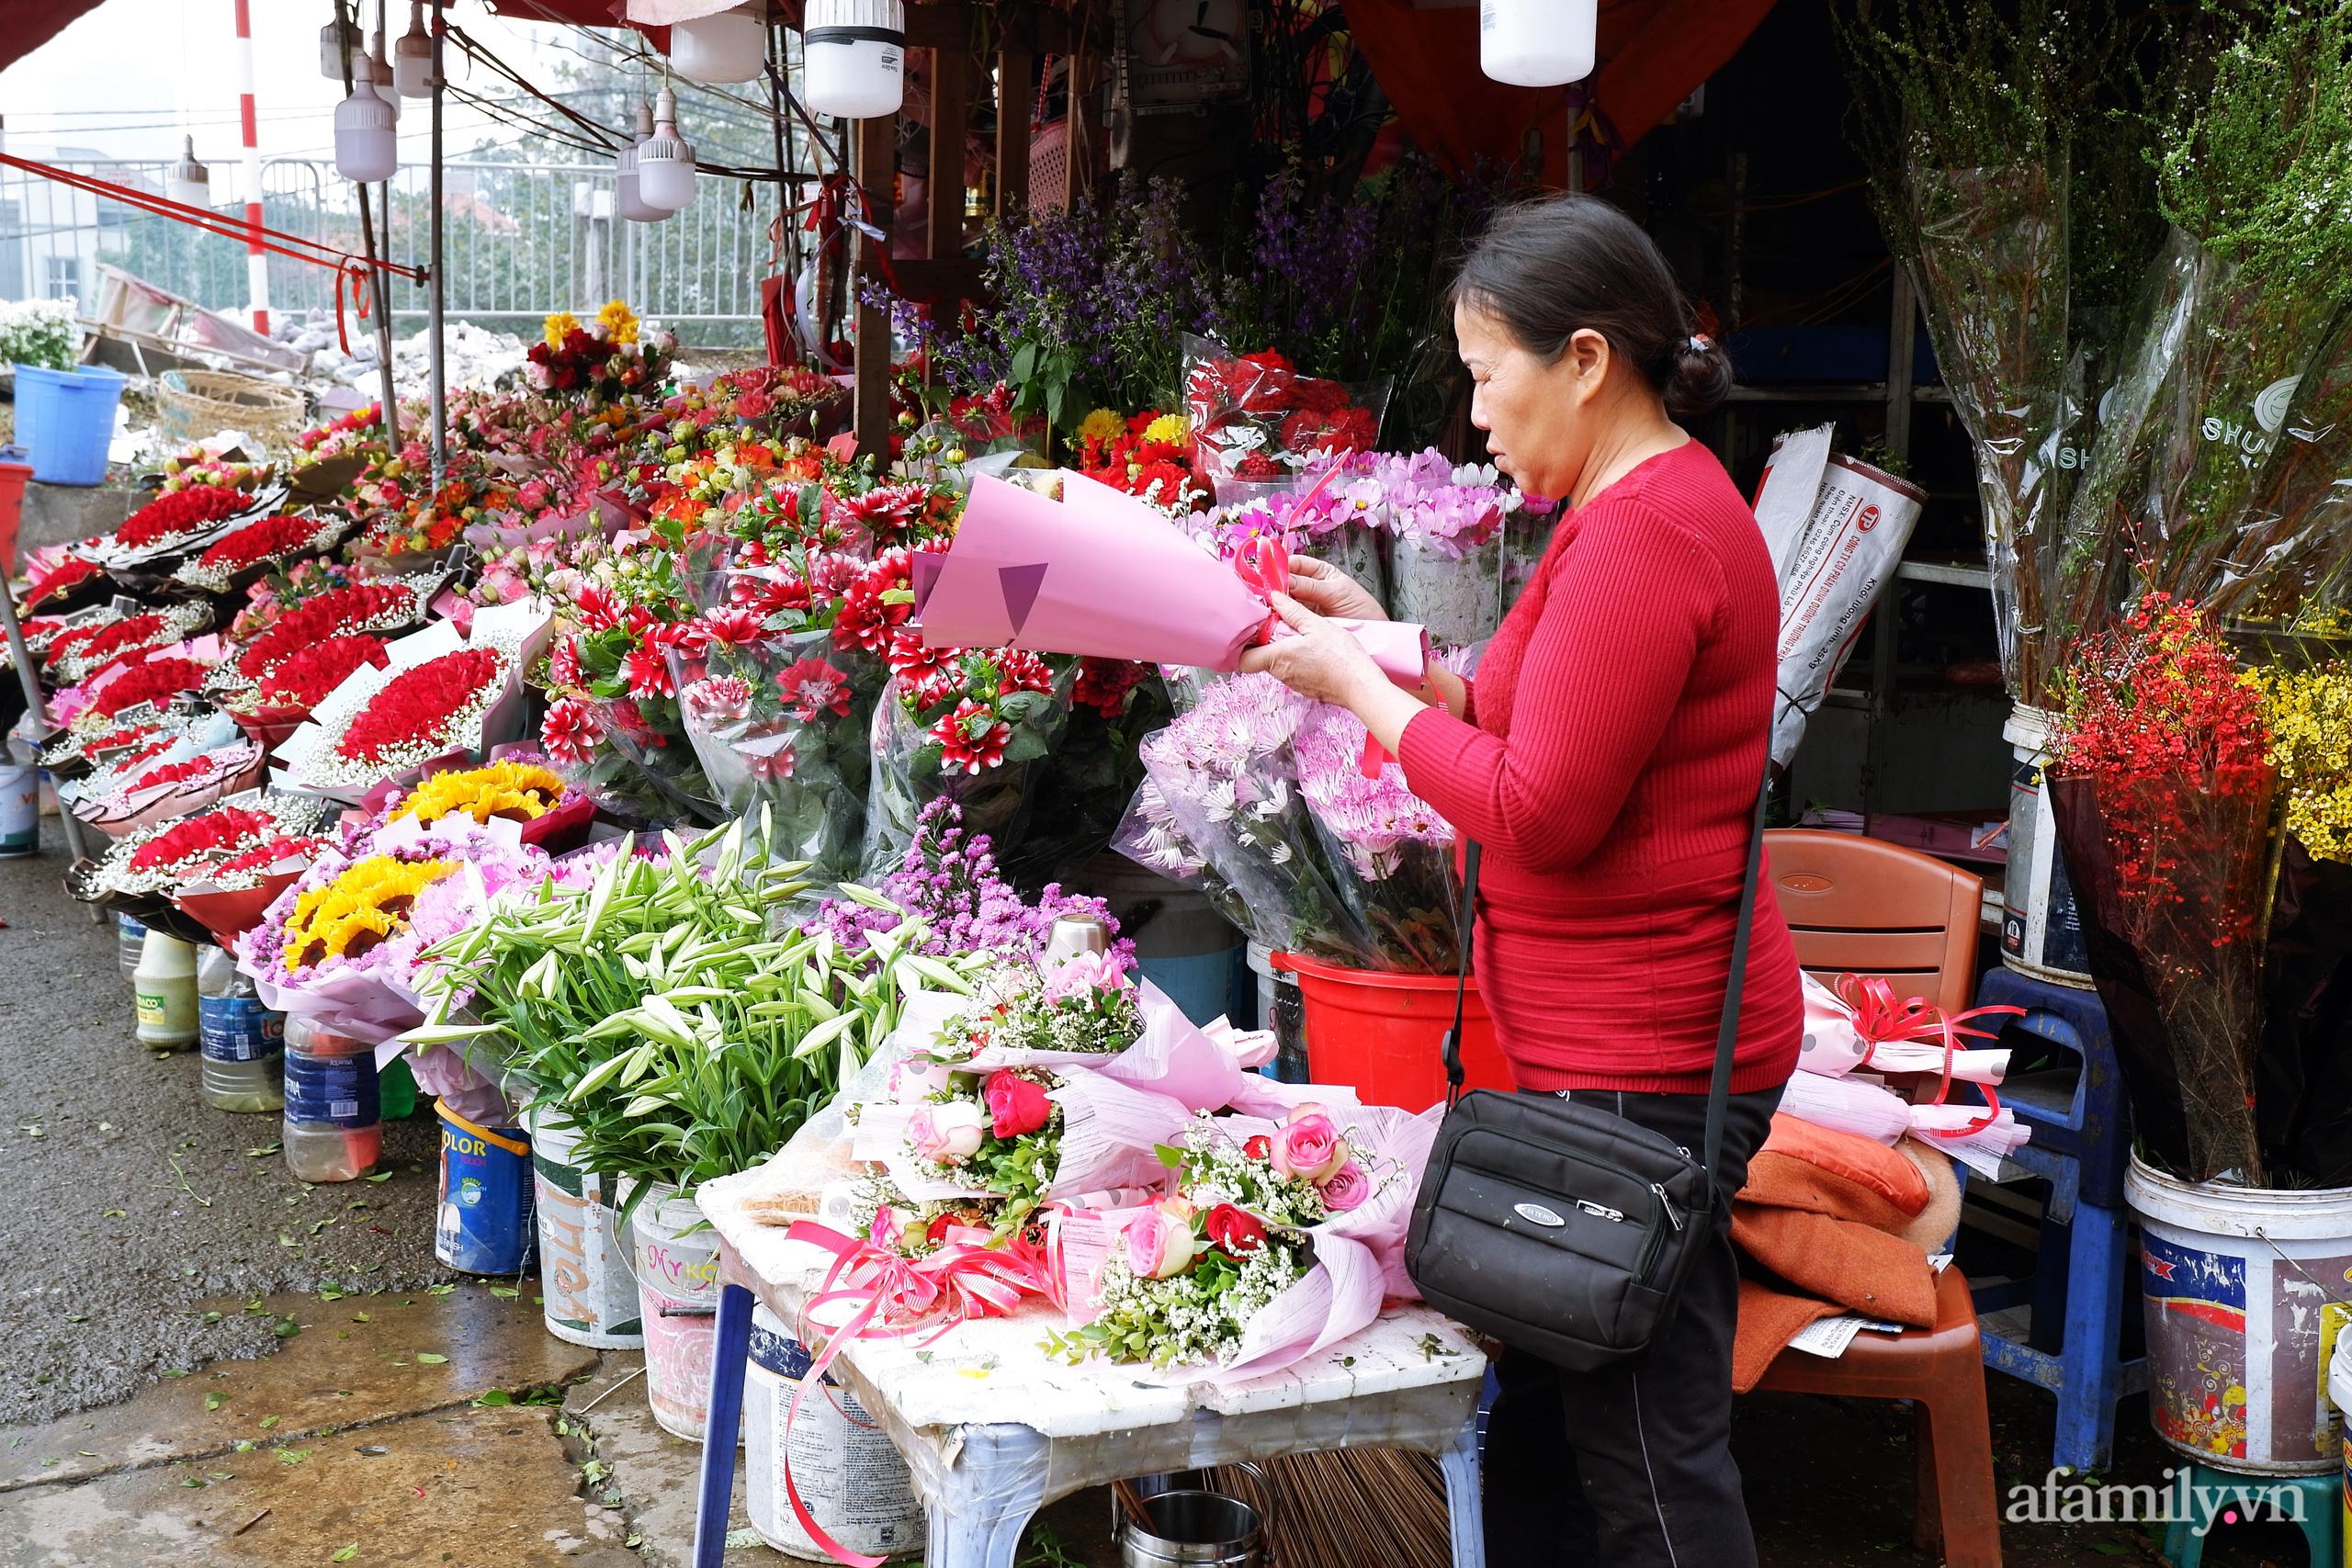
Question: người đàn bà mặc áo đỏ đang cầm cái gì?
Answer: bà ấy cầm bó hoa